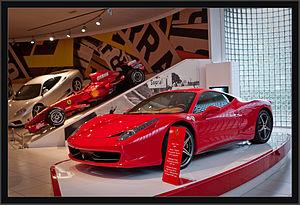
La 458 Italia est une voiture de sport produite par le constructeur italien Ferrari. Les deux premiers chiffres de son nom indiquent la cylindrée du moteur et le dernier, le nombre de cylindres. Le nom « Italia », succédant à « Modena » et « Maranello », rappelle les origines géographiques de la marque.